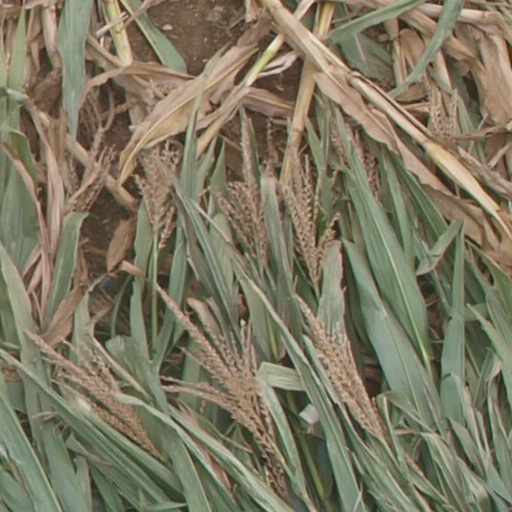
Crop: maize; corn